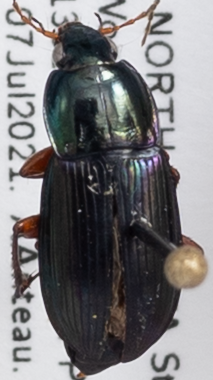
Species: Poecilus lucublandus
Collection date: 2021-07-07
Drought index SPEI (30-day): -1.514
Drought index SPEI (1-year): -2.09
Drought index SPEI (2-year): -0.674